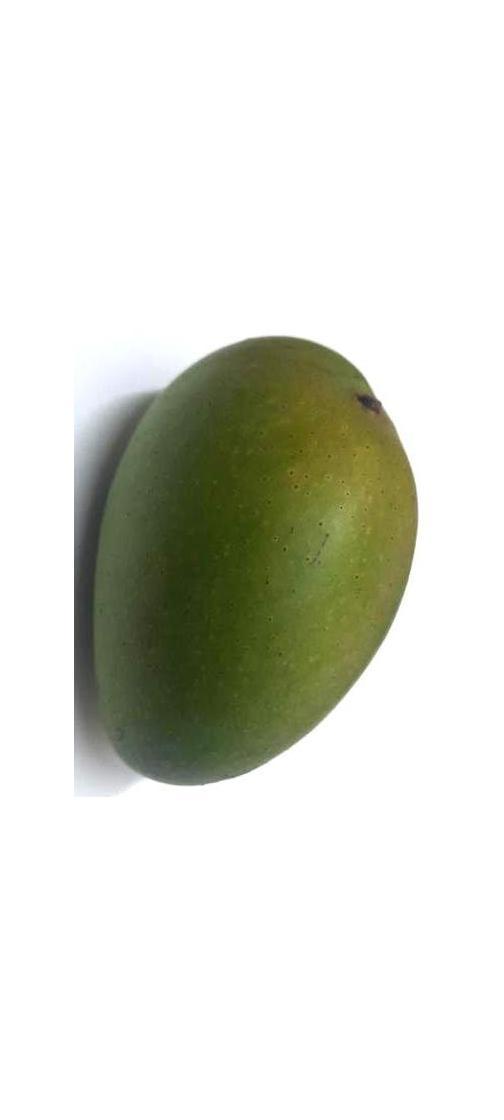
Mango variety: Ashshina Zhinuk